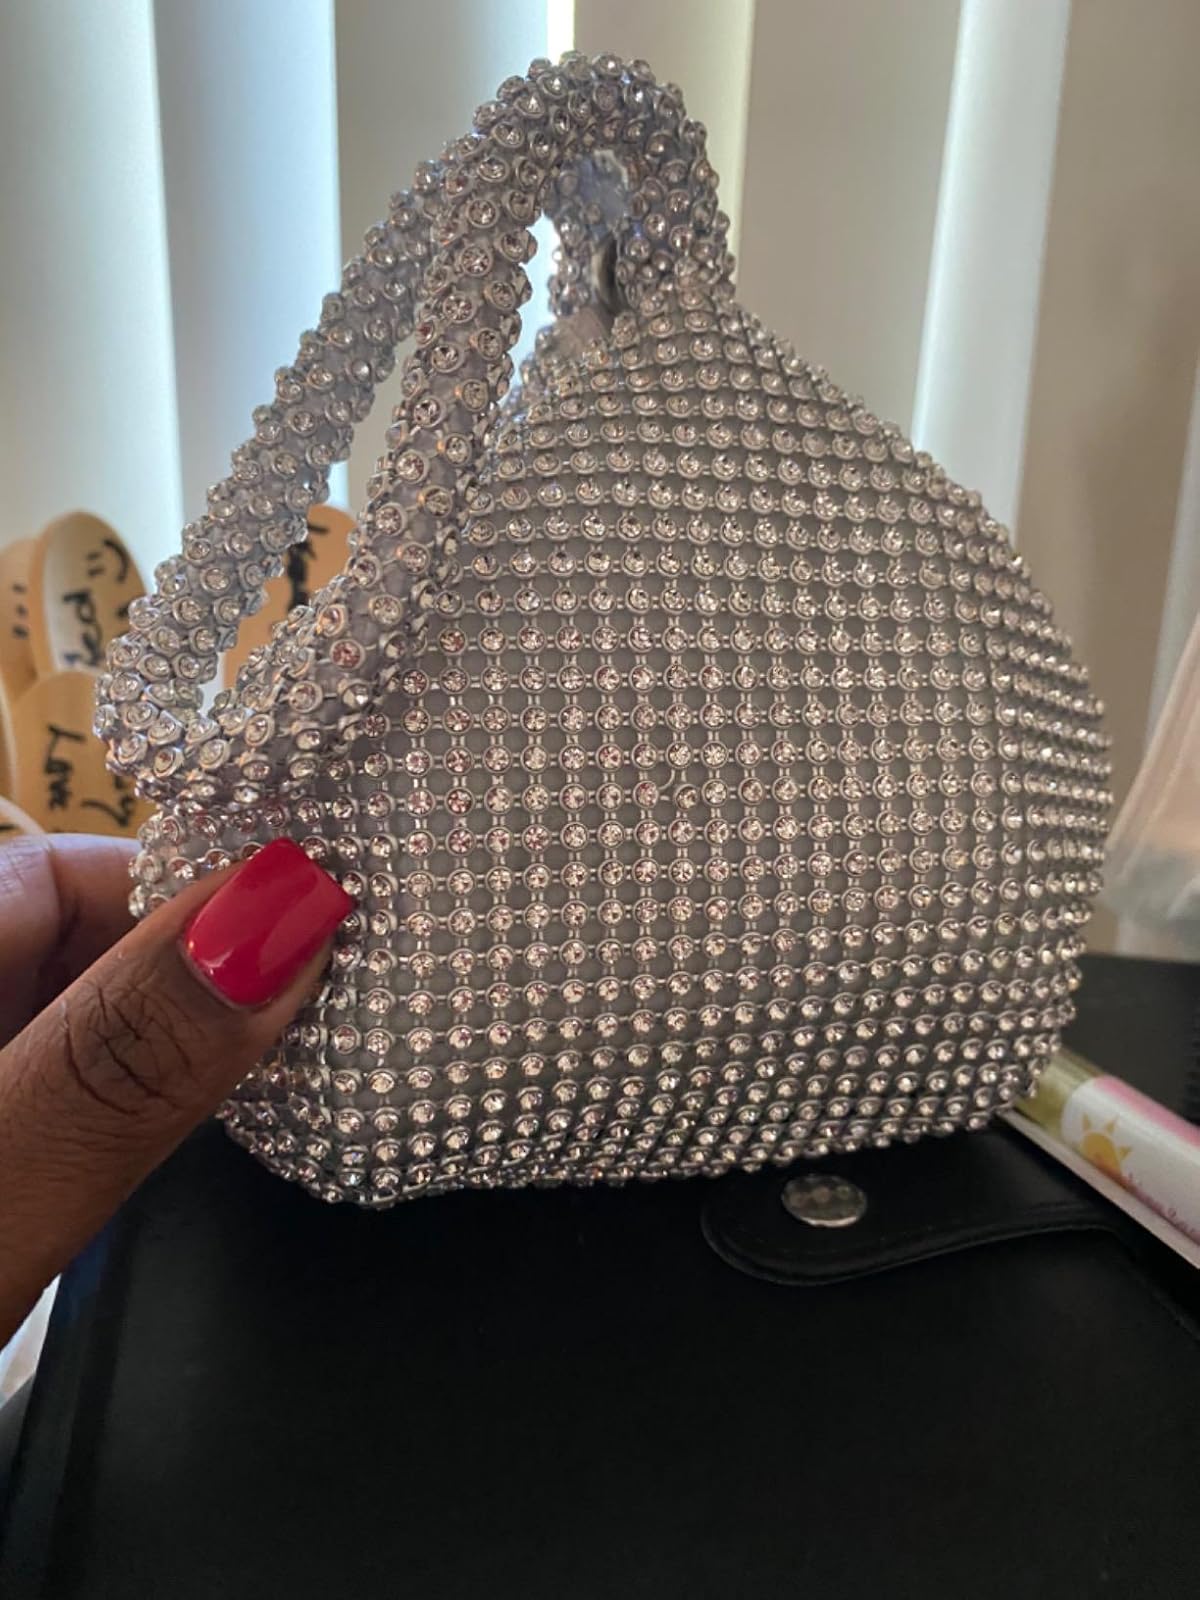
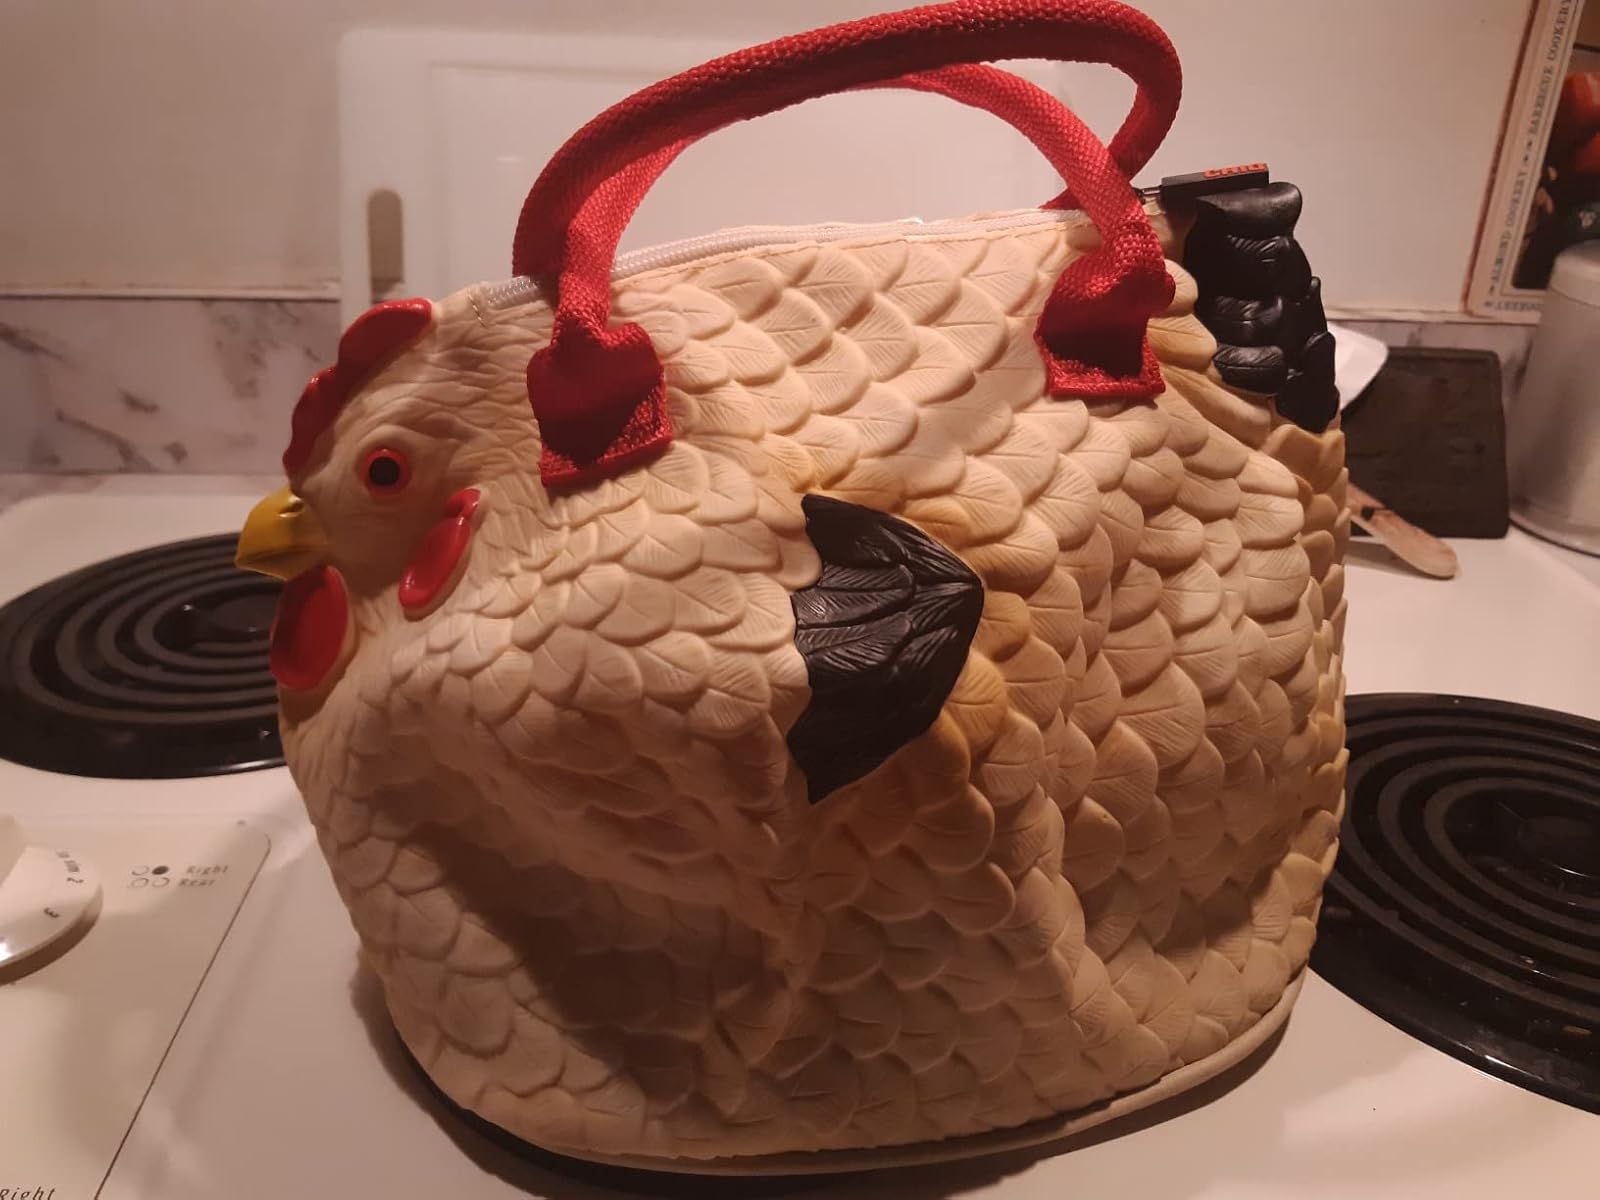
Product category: accessories_handbag
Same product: no